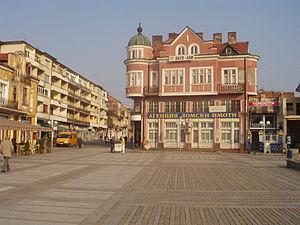
Lom est une ville bulgare de l'oblast de Montana.